Salmon River Trail

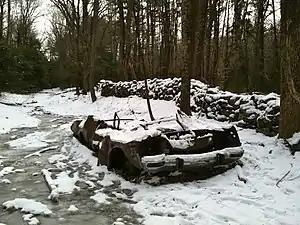
Car wreck in snow on the Salmon River Trail's North Loop (near Day Pond Brook).

The mainline trail is blazed with blue rectangles. Trail descriptions are available from a number of commercial and non-commercial sources, and a complete guidebook is published by the Connecticut Forest and Park Association